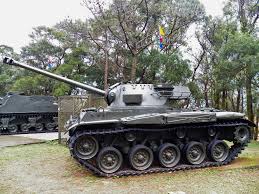
Label: Tank